Phenibut

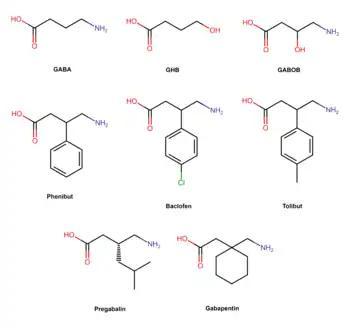
Chemical structures of phenibut and analogues.

Phenibut is a derivative of the inhibitory neurotransmitter GABA. Hence, it is a GABA analogue. Phenibut is specifically the analogue of GABA with a phenyl ring substituted in at the β-position. As such, its chemical name is β-phenyl-γ-aminobutyric acid, which can be abbreviated as β-phenyl-GABA. The presence of the phenyl ring allows phenibut to cross the blood–brain barrier significantly, unlike GABA. Phenibut also contains the trace amine β-phenethylamine in its structure.